Froissart's Chronicles

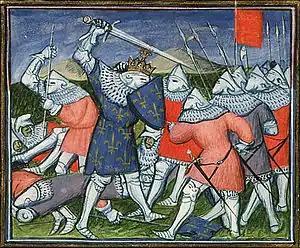
The Battle of Poitiers in 1356, in a manuscript of c. 1410, which mixes scenes with patterned and (as here) naturalistic backgrounds

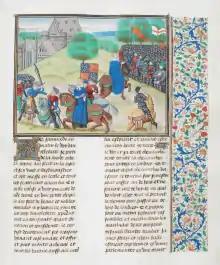
Illuminated page from c. 1480 manuscript of Book II depicting Richard II at the Peasants' Revolt and at the death of Wat Tyler, 1381

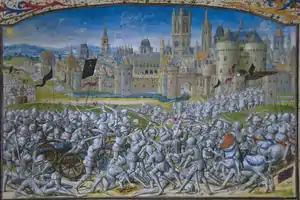
Chroniques de Froissart, Battle of Beverhoutsveld, 1382.

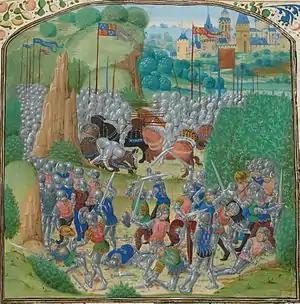
Battle of Otterburn, 1388

Froissart began writing Book I possibly at the request of Robert de Namur, to whom the earliest version is dedicated. In the prologue of this version of the prose text, Froissart justified his new enterprise by his desire to improve on his first attempts to write a historical account of the early years of the Hundred Years' War. In particular he denounced his earlier rhyming chronicle, whose accuracy, he admitted, had not always been as good as such important matters as war and knightly prowess require. In order to improve the quality and historical accuracy of his work, Froissart declared his intention to follow now as his main source the "Vrayes Chroniques" of Jean Le Bel, who had expressed fierce criticism on verse as a suitable vehicle for serious history writing. Froissart also used other texts, such as the "Life of the Black Prince" by Chandos Herald, in particular for the Black Prince's campaign in Spain in 1366–1367. He furthermore inserted some official documents into his text, including the act of "hommage" by King Edward III to the French King Philip VI (1331) and the English version of the Peace Treaty of Calais (1360).